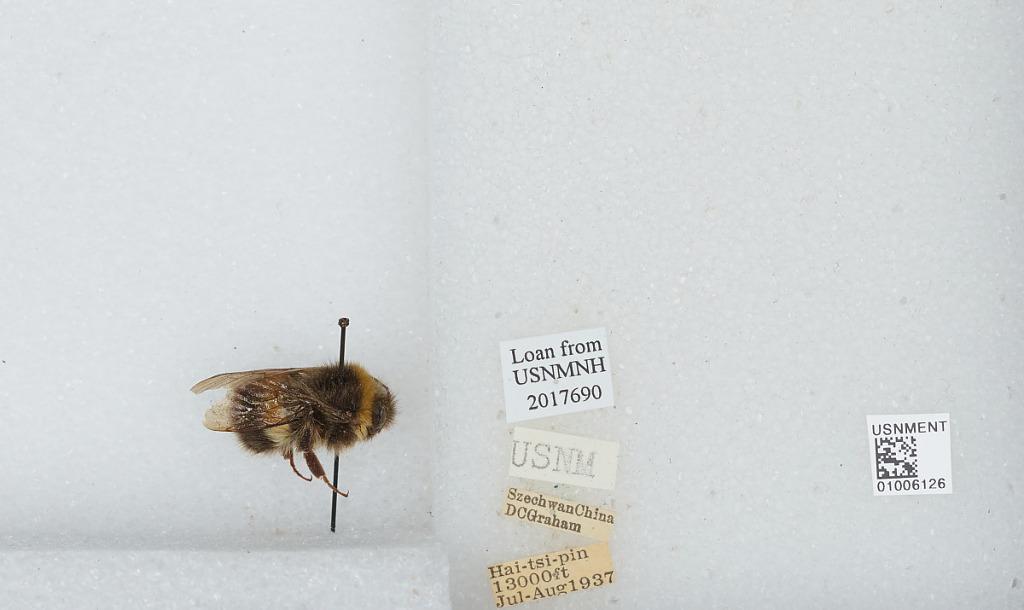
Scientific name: Bombus (Bombus) lucorum (Linnaeus)
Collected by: D. Graham
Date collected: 1937-7-1
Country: China
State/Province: Sichuan
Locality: Hai-tsi-pin